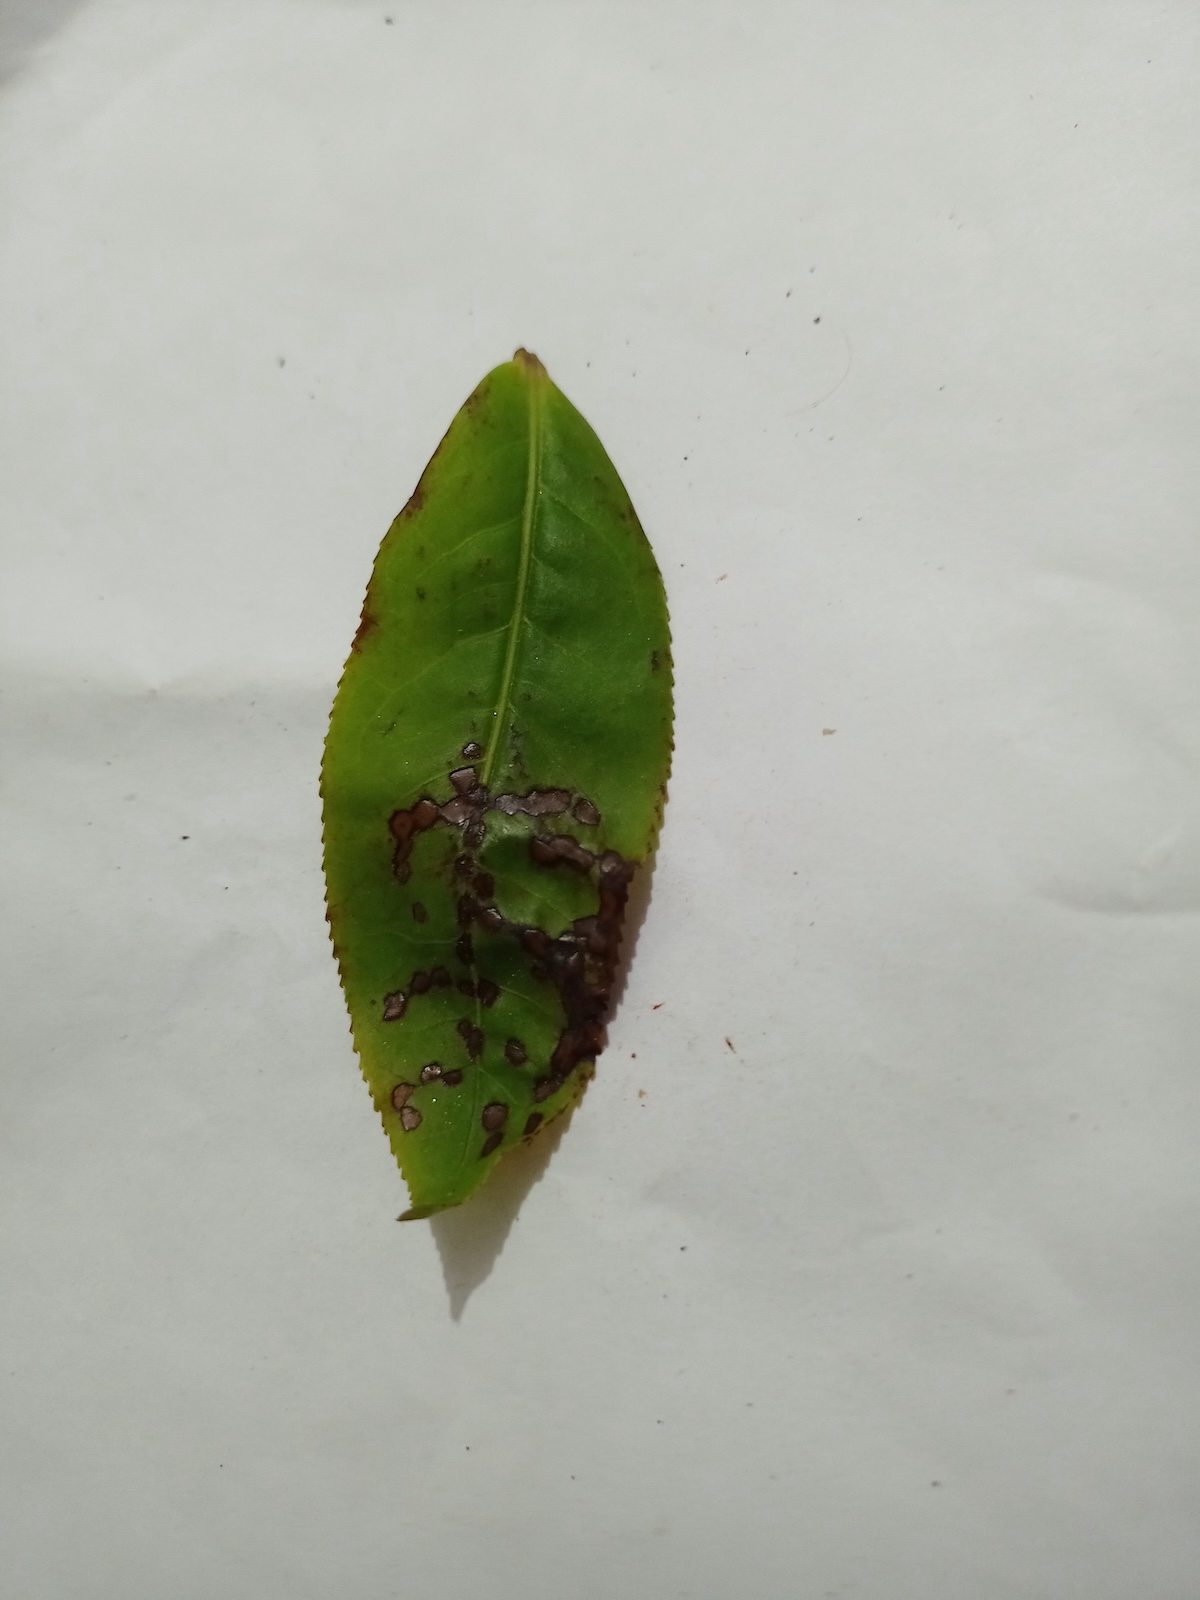
Label: Helopeltis